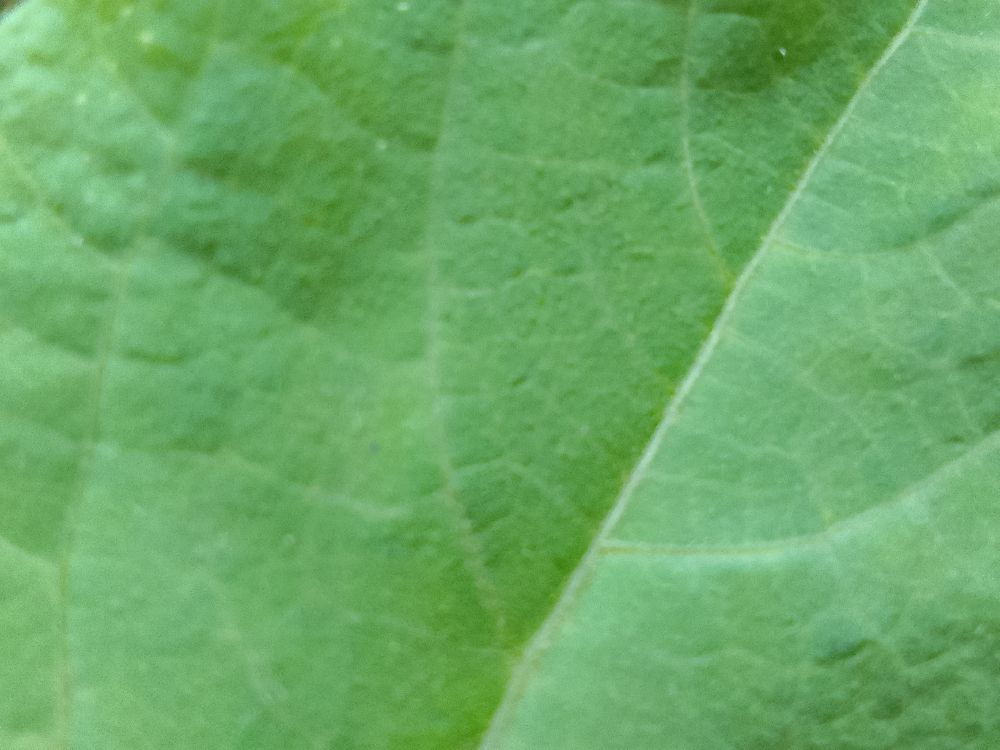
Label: healthy